Princess Margarita de Bourbon de Parme

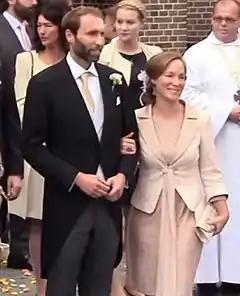
Princess Margarita with her second husband at the wedding of her brother Jaime, Count of Bardi

On 3 May 2008, she married Tjalling Siebe ten Cate (born 23 December 1975, in Dordrecht), a lawyer at De Nederlandsche Bank (the Dutch National Bank), also a member of a Dutch patrician family. On 20 February 2023, Princess Margarita and Ten Cate announced their divorce. Together they have two daughters: